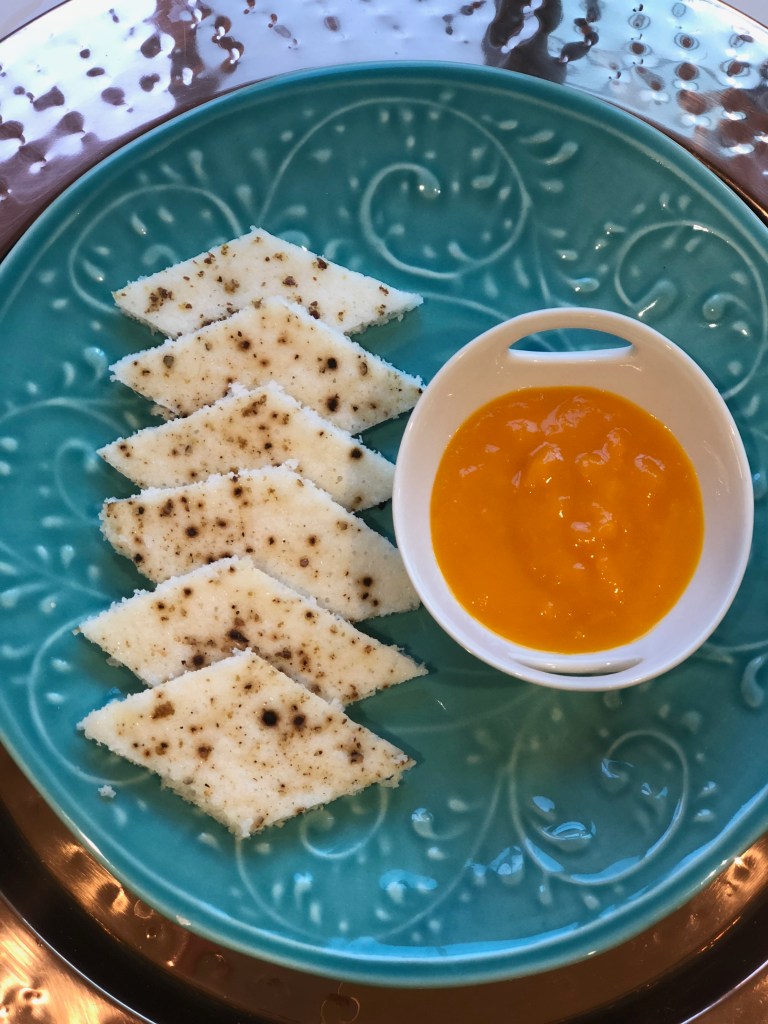
Dish: dhokla